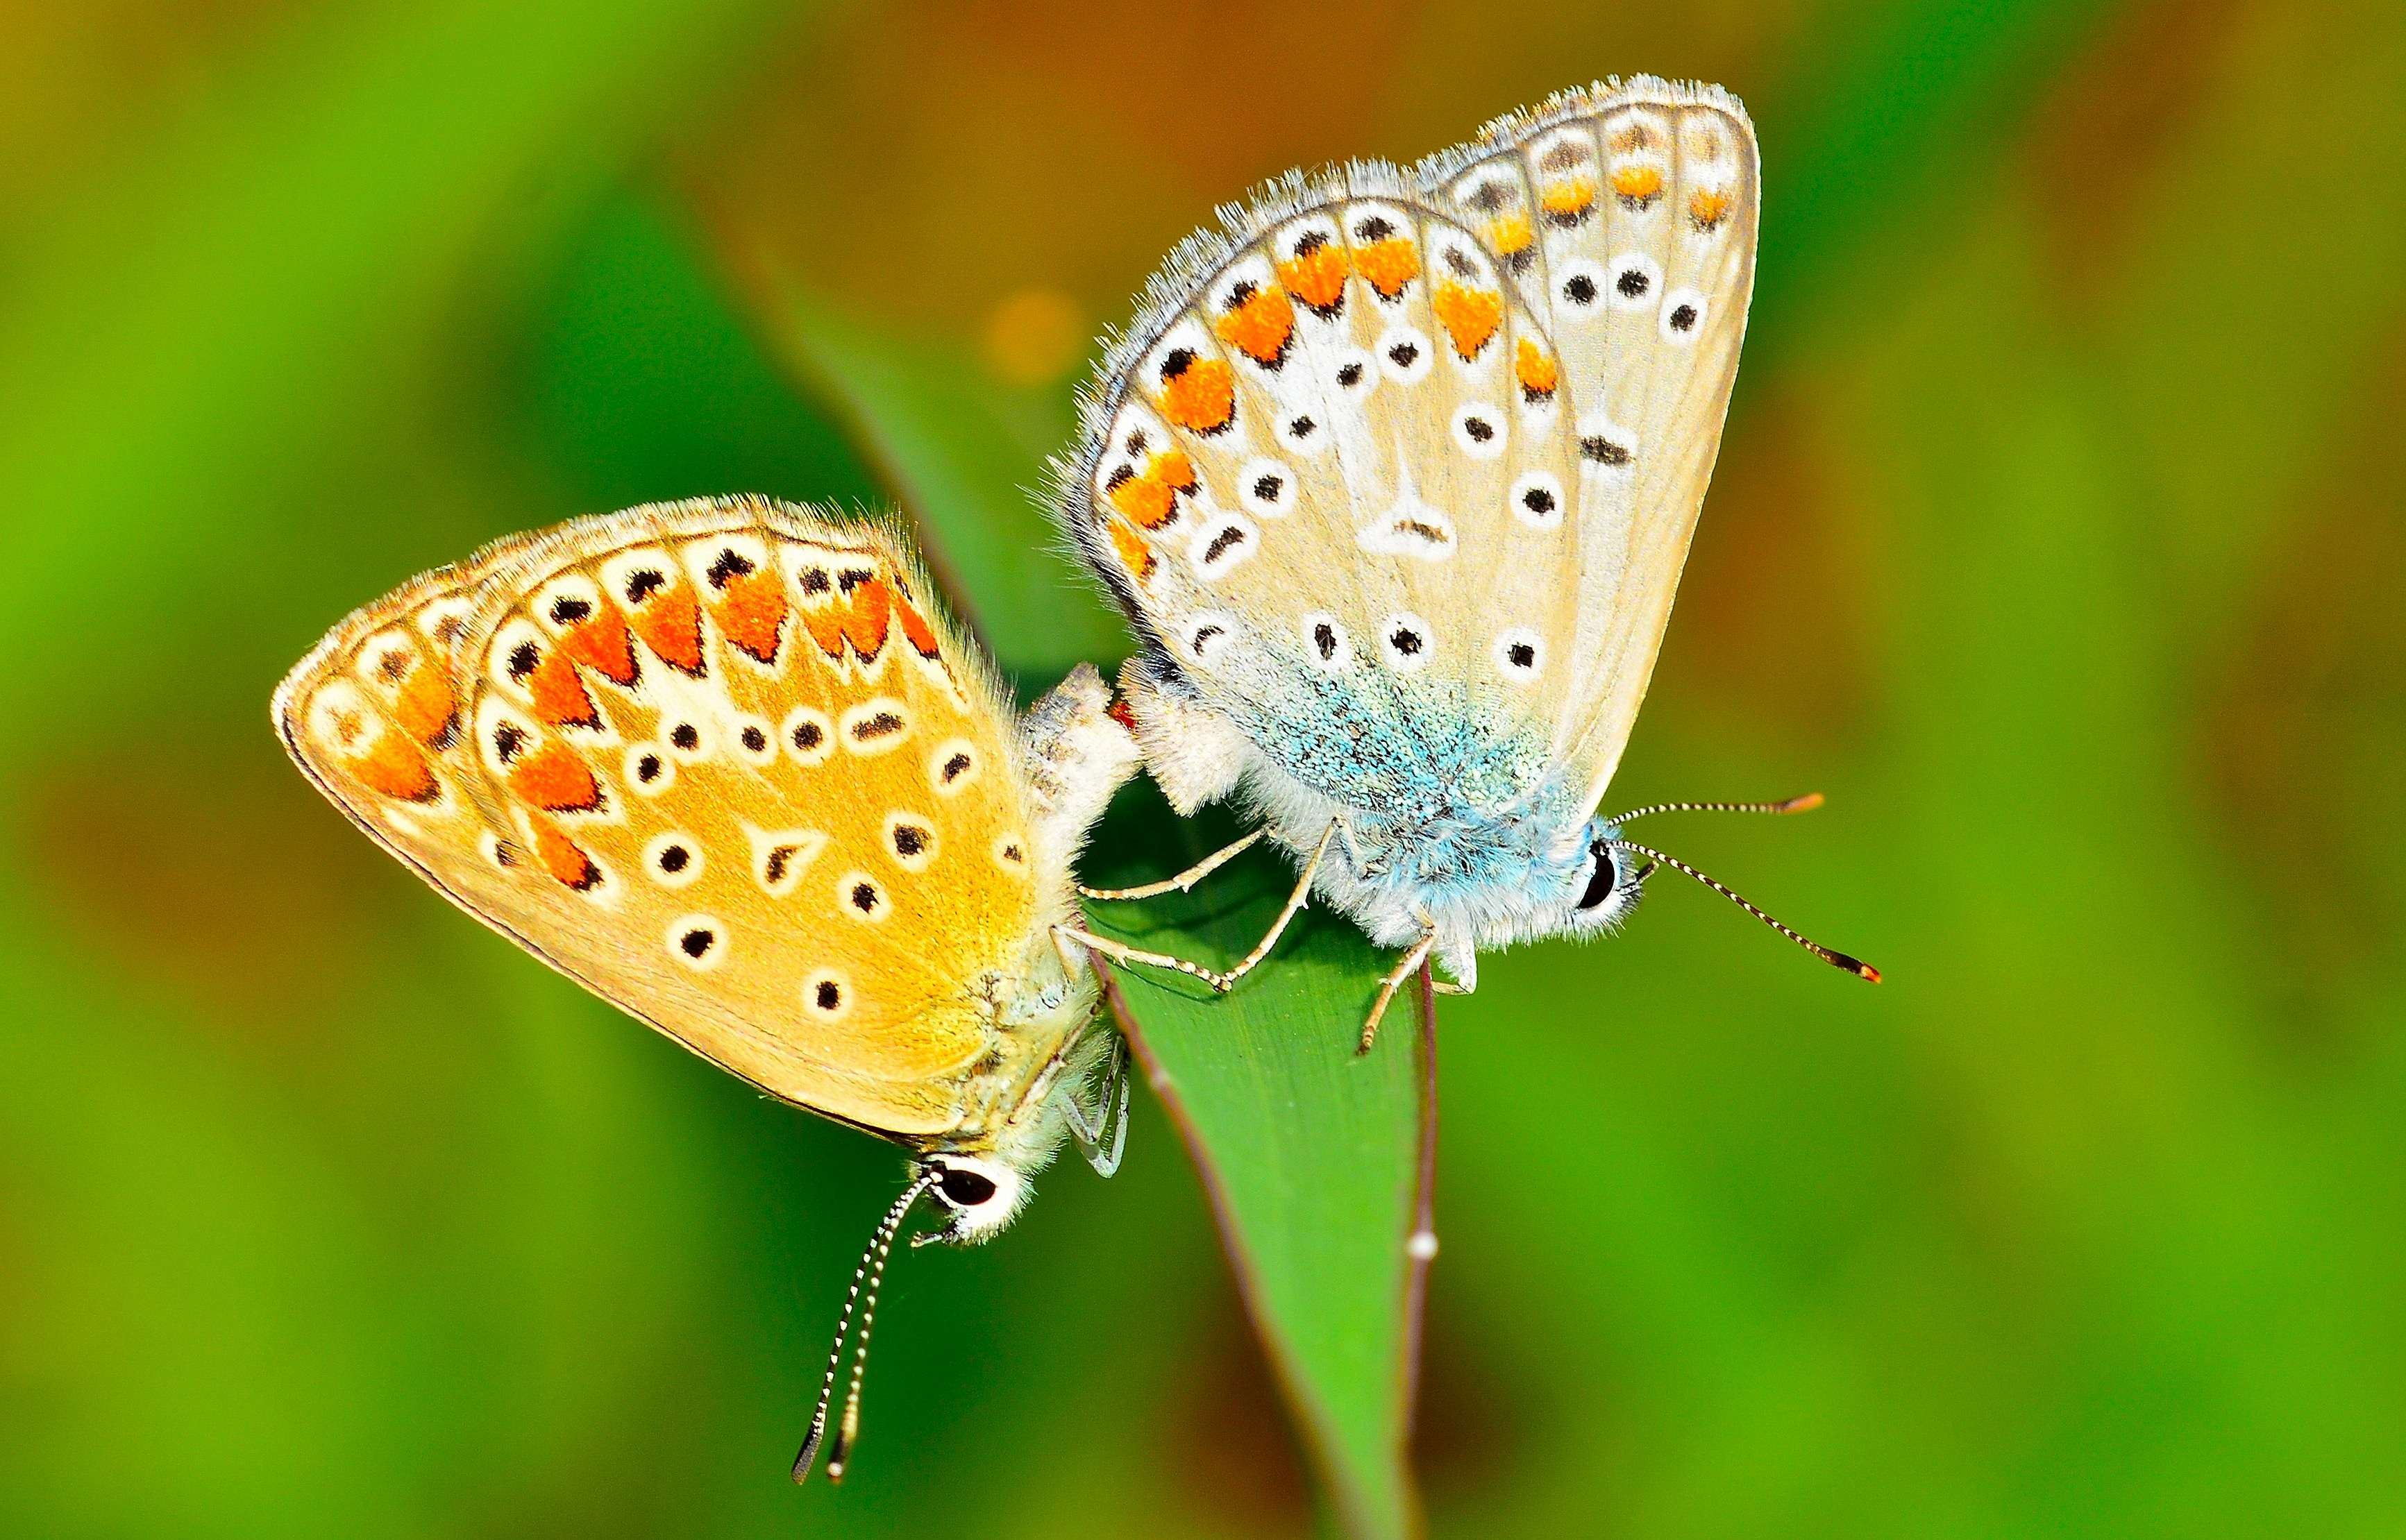
nature, photography, flower, petal, insect, macro, butterfly, flora, fauna, invertebrate, close up, lepidoptera, insects, butterflies, nectar, pieridae, macro photography, arthropod, pollinator, plant stem, moths and butterflies, lycaenid, brush footed butterfly, colias